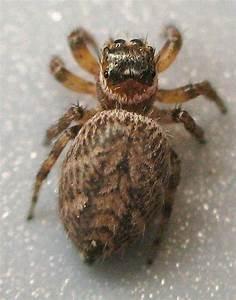
spider